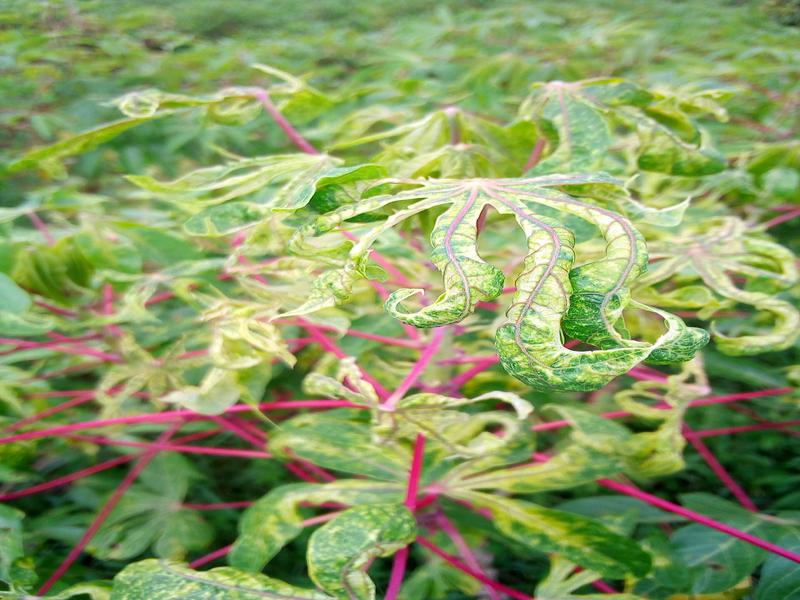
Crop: cassava
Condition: mosaic_disease